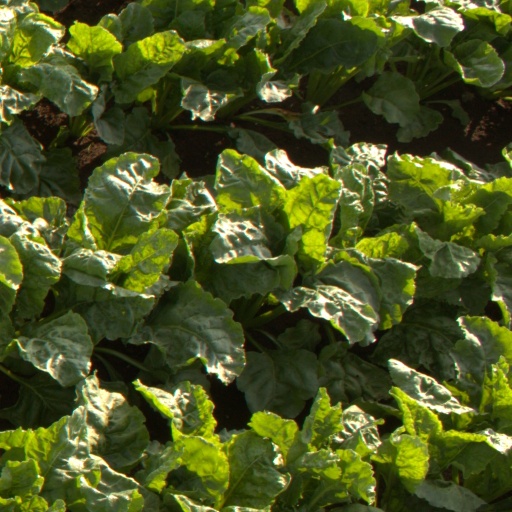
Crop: sugar beet